Kanzō Station

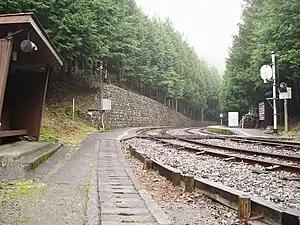
Kanzō Station in October 2007

is a railway station in Aoi-ku, Shizuoka, Japan, operated by the Ōigawa Railway.